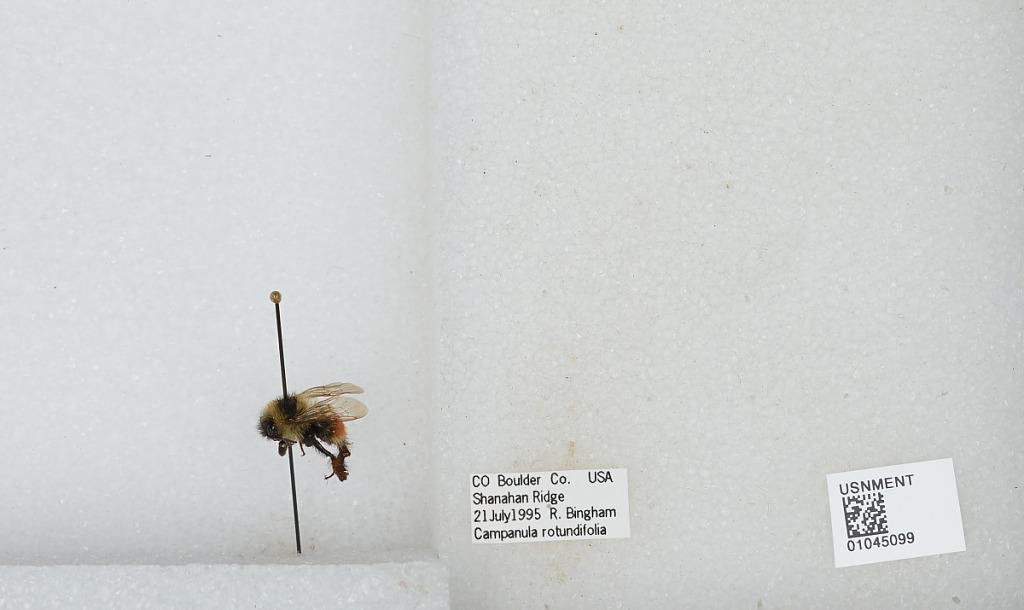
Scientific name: Bombus sp.
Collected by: R. Bingham
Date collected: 1995-7-21
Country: United States
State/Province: Colorado
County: Boulder
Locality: Shanahan Ridge
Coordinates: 39.9672, -105.259